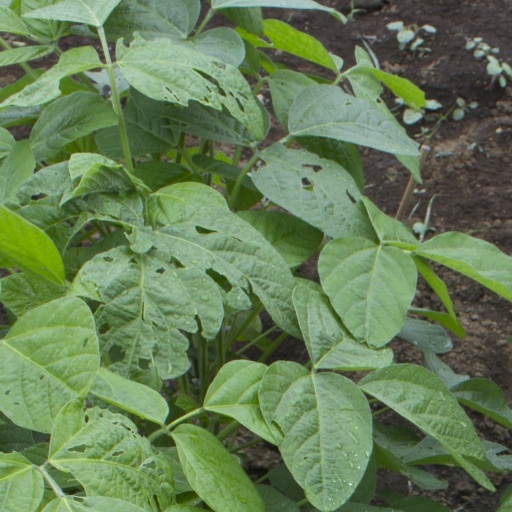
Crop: soybean